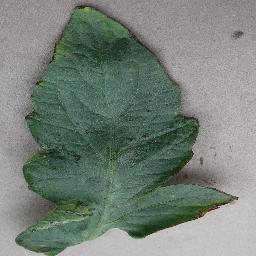
Label: Tomato___Bacterial_spot